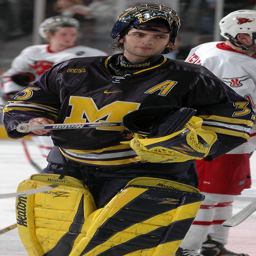
ice hockey player after a game against university .